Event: Nepal Earthquake
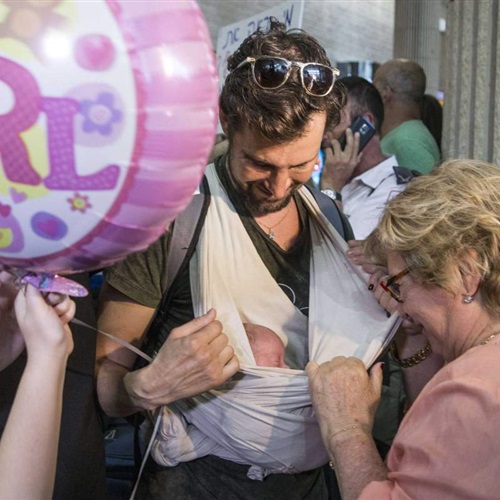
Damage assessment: no_damage